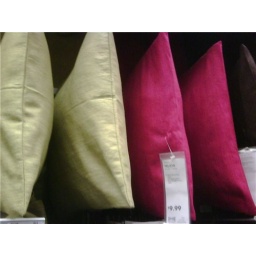
chartreuse and pink floor pillows, Ikea (color is off in pic)